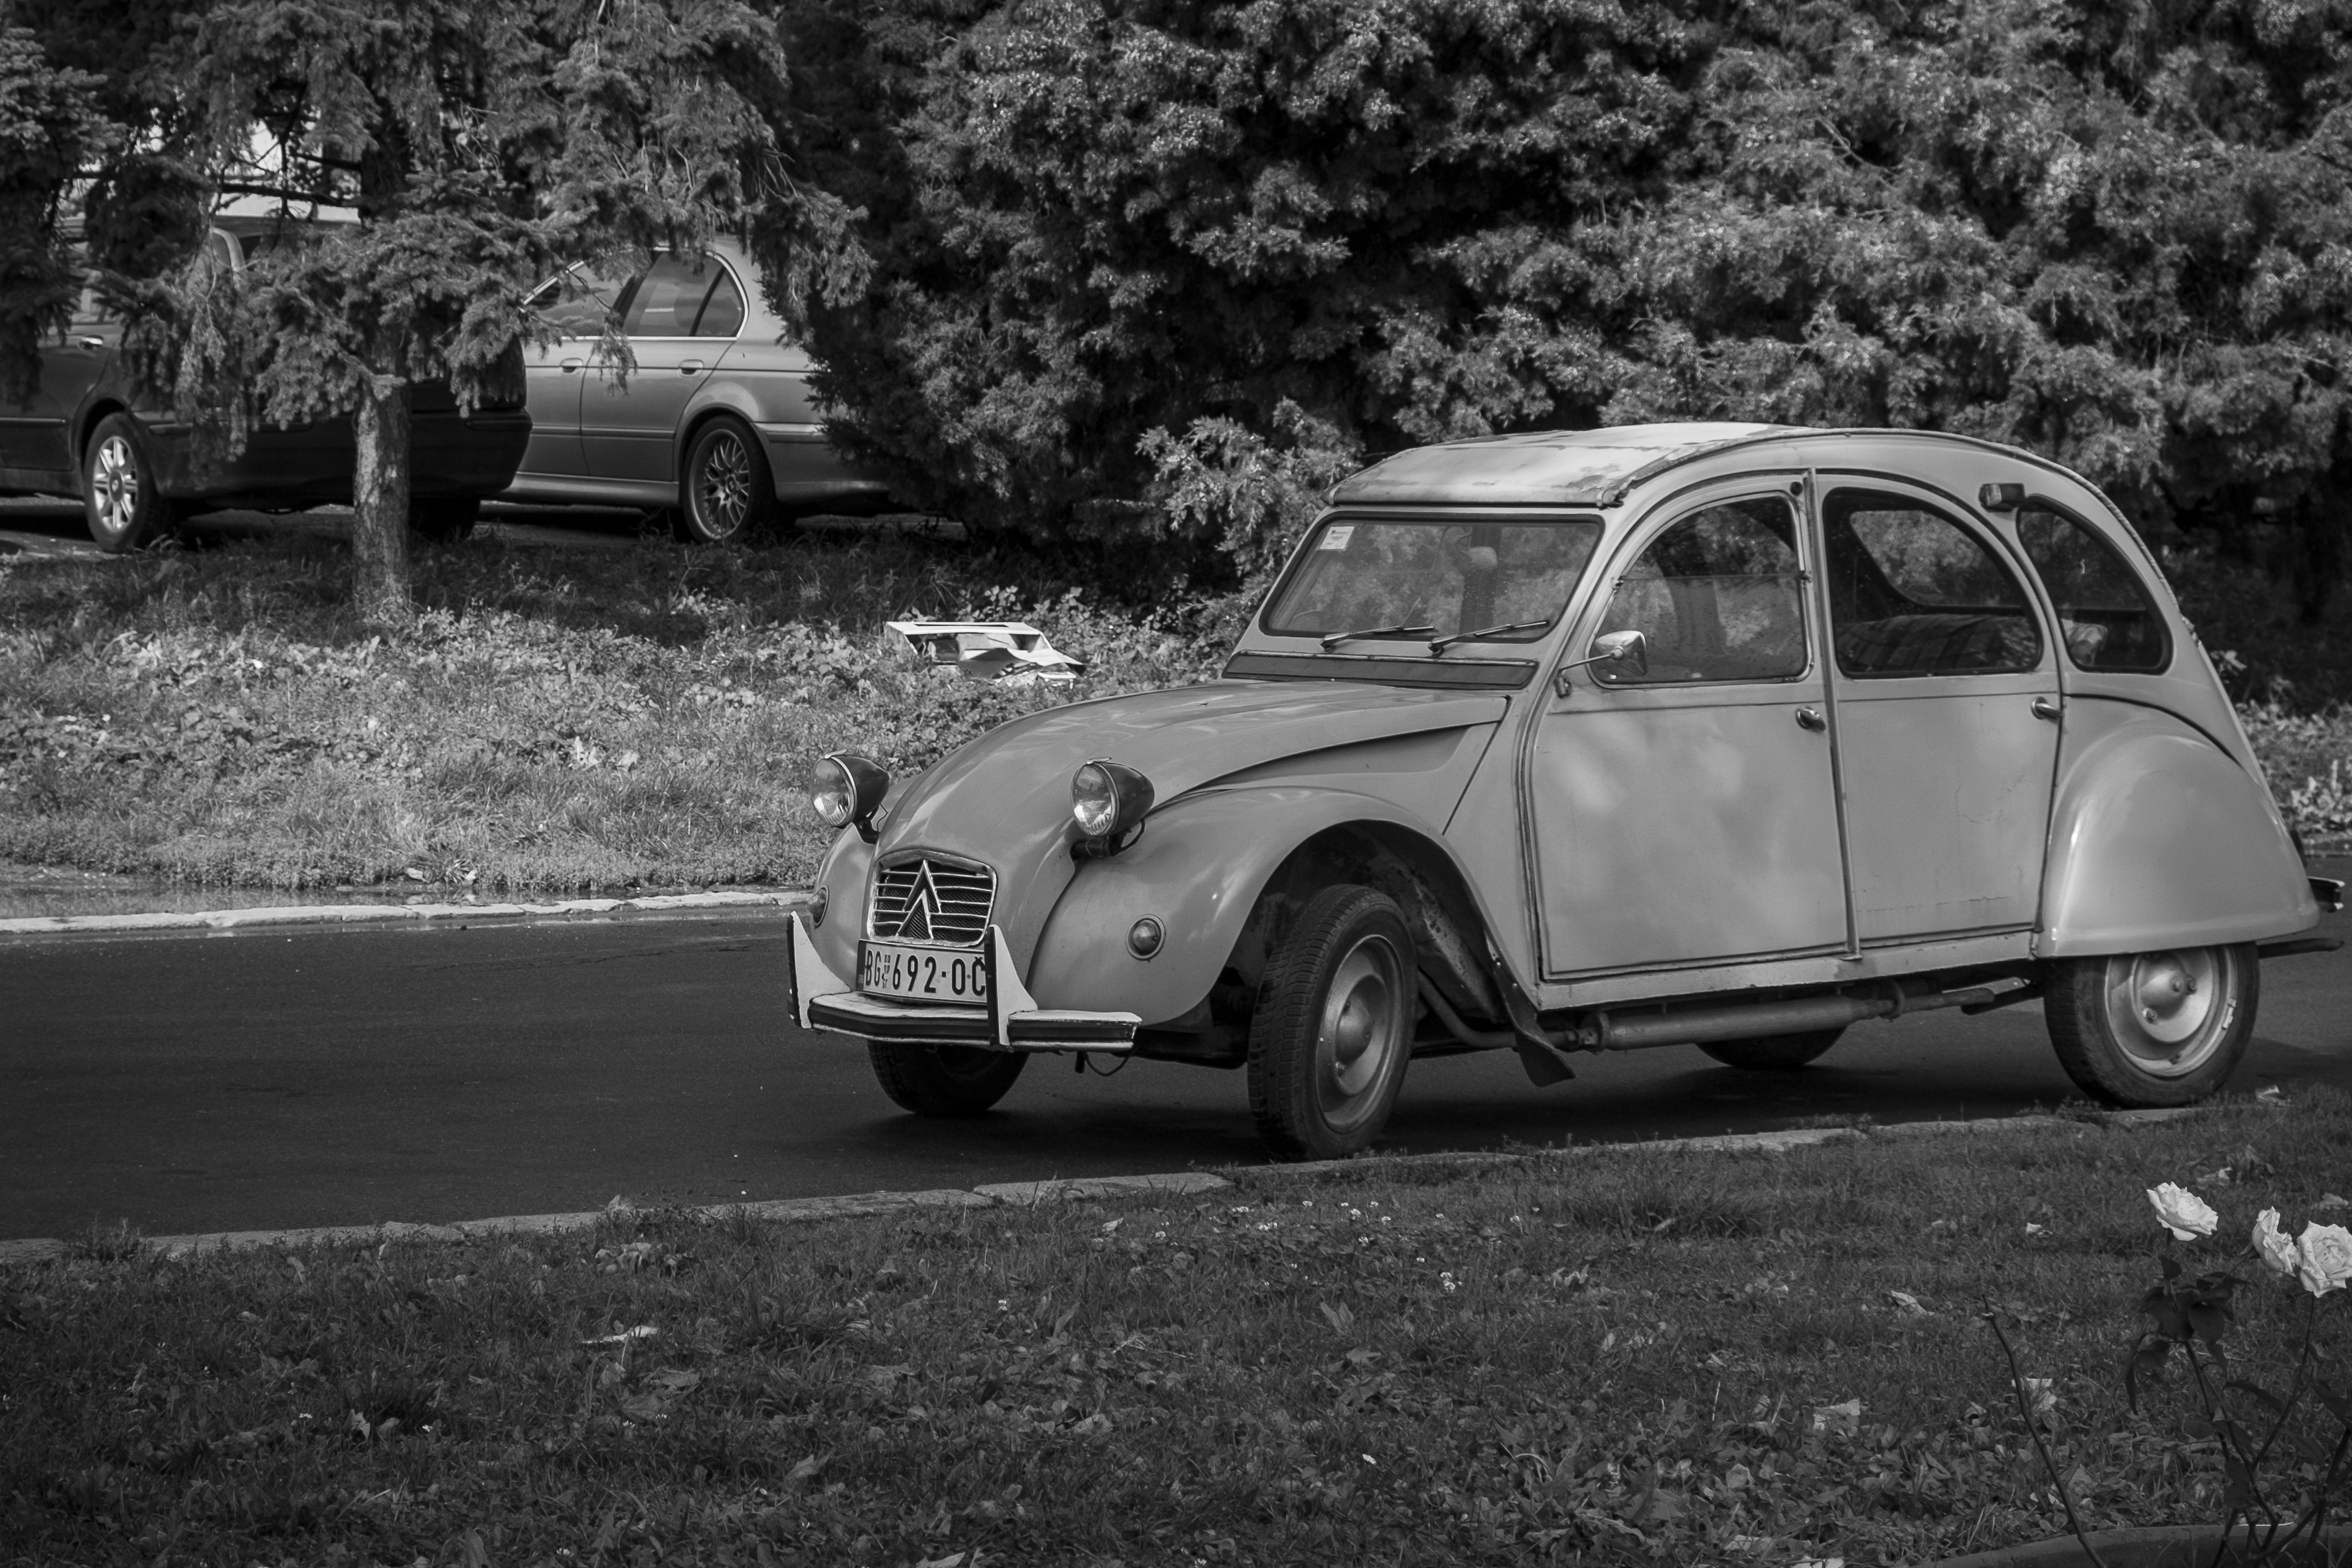
black and white, street, car, wheel, urban, travel, fujifilm, vehicle, monochrome, vintage car, bw, blackandwhite, blackwhite, serbia, cool image, sedan, noiretblanc, classic, fuji, fujix, fujixe1, belgrade, antique car, city car, land vehicle, monochrome photography, volkswagen beetle, automobile make, compact car, automotive design, mid size car, subcompact car